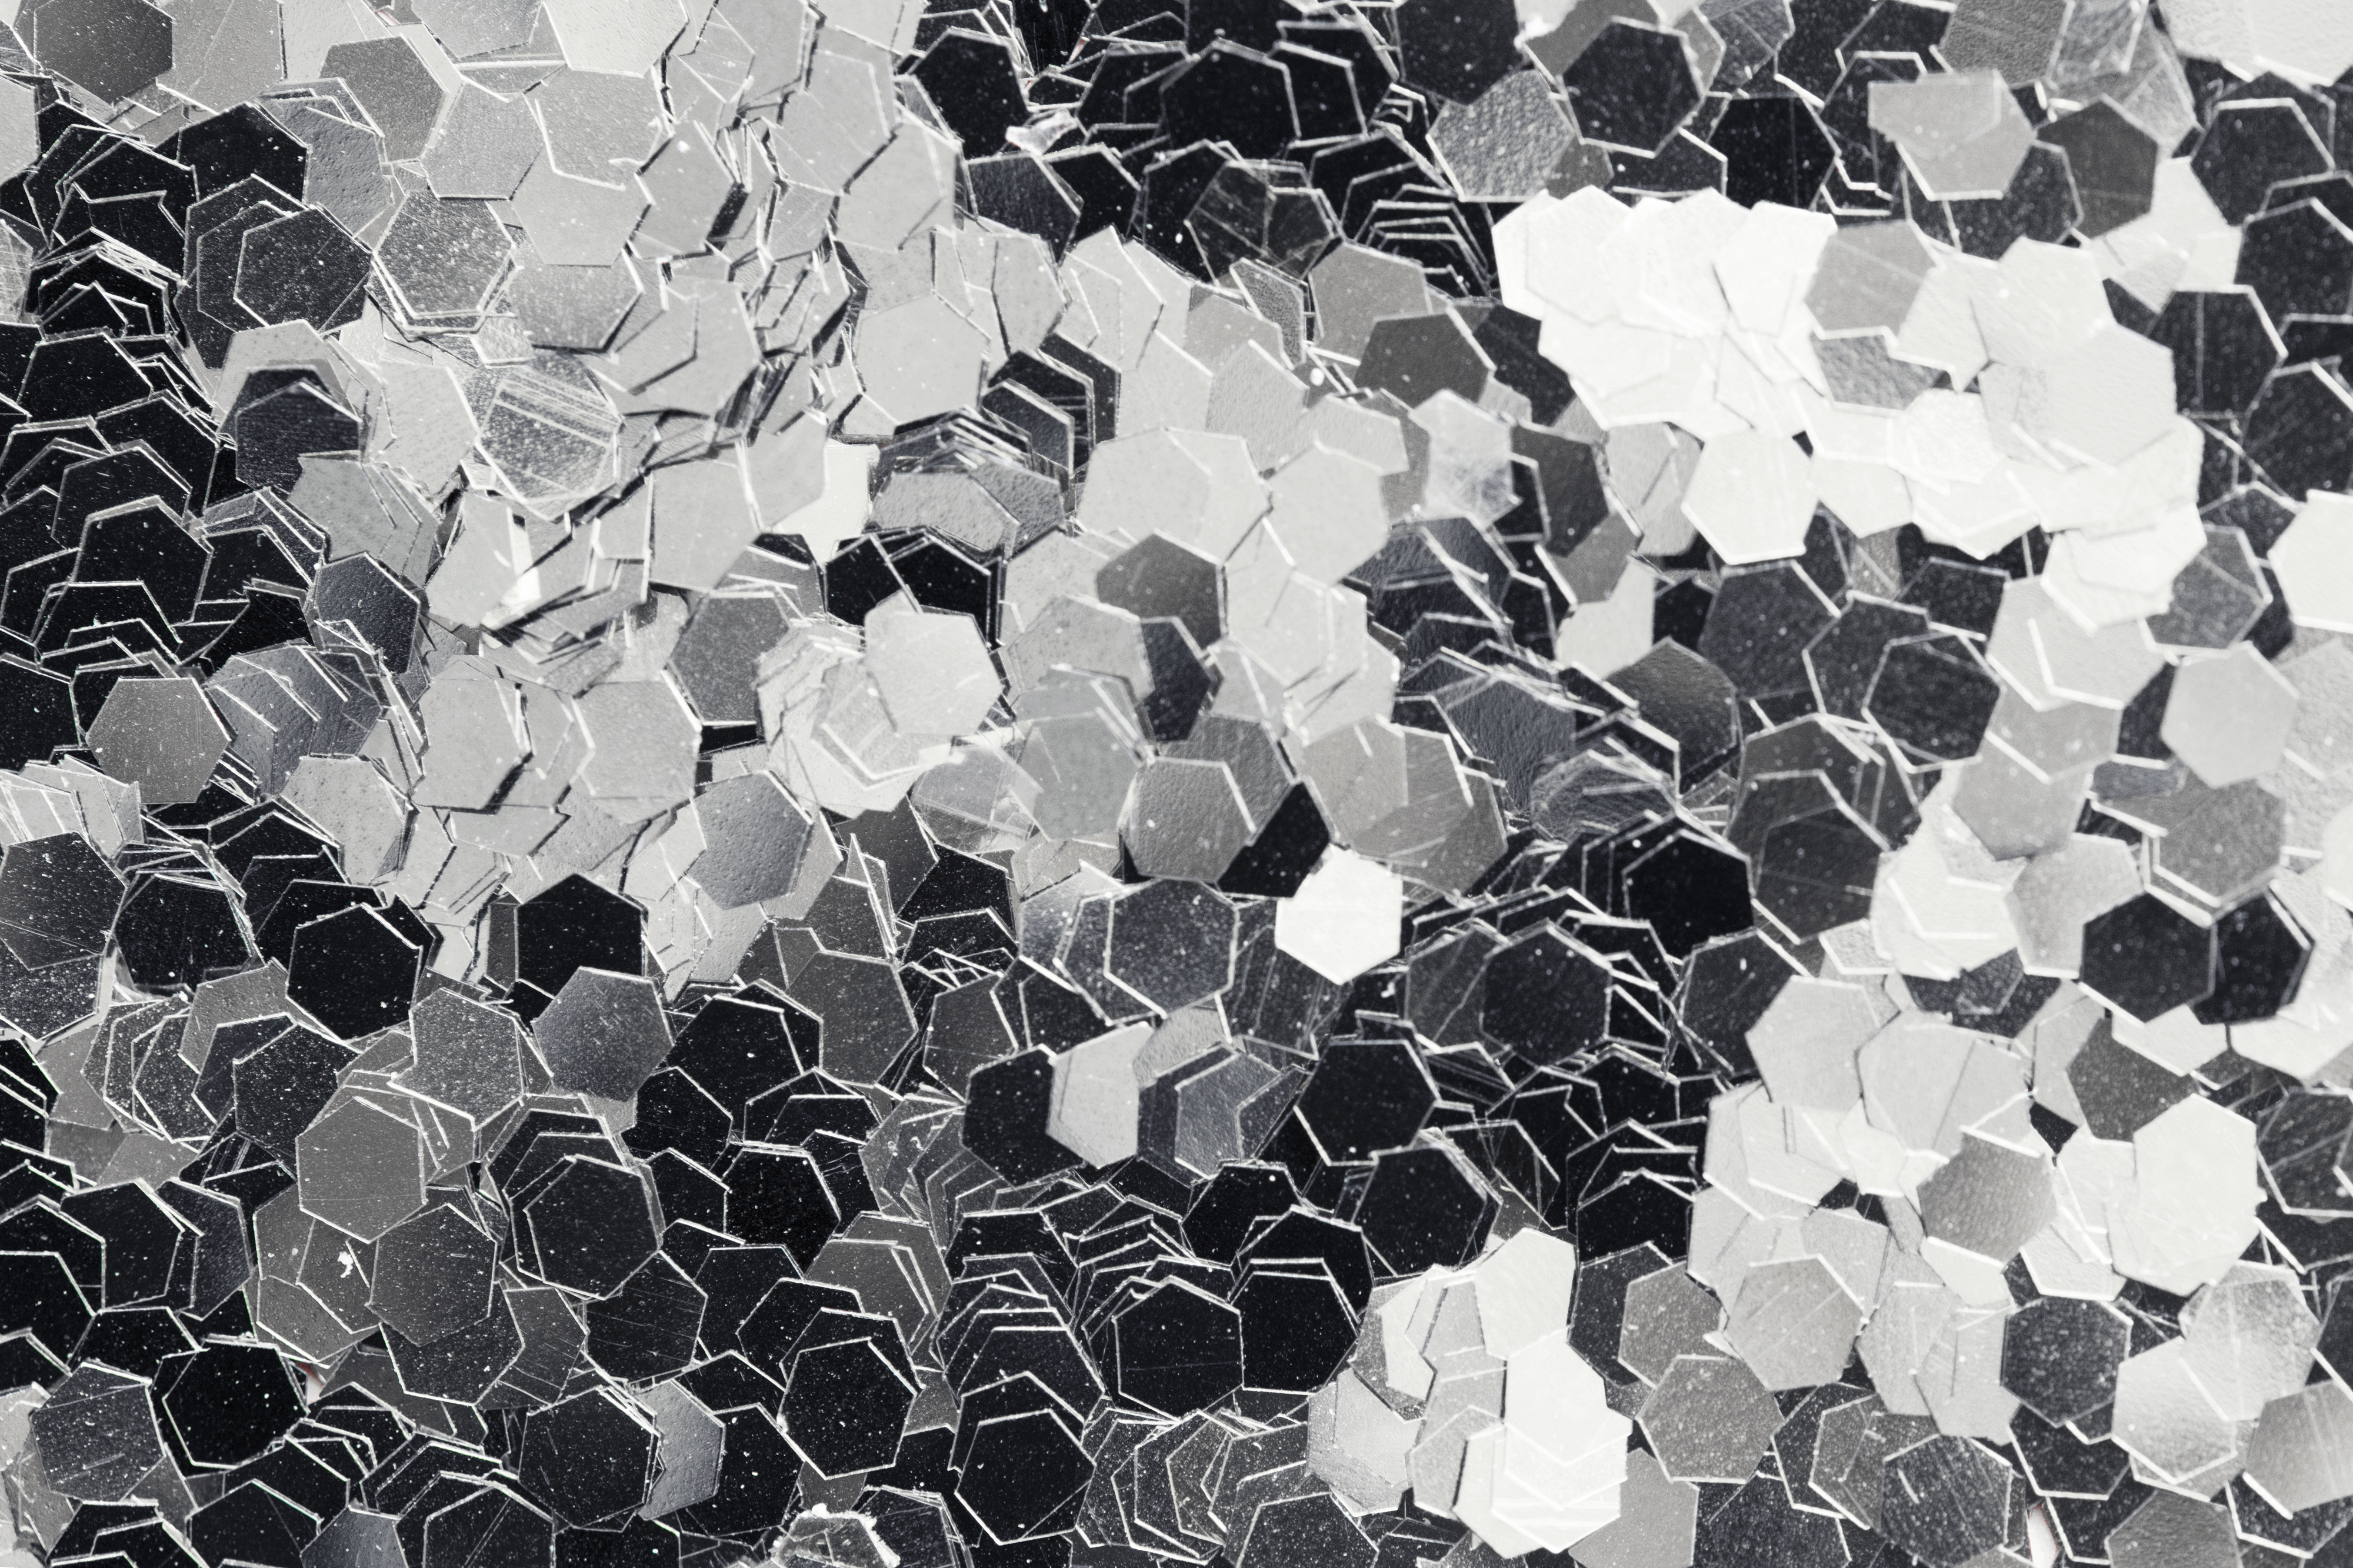
abstract, background, carnival, celebration, christmas, colorful, copper, craft, decoration, design, disco, effect, fashion, festive, girly, glamour, glitter, glittery, glow, glowing, metallic, party, pattern, retro, sequin, shimmer, shine, shiny, silver, sparkle, sparkling, textile, texture, textured, wallpaper, black, black and white, monochrome photography, monochrome, water